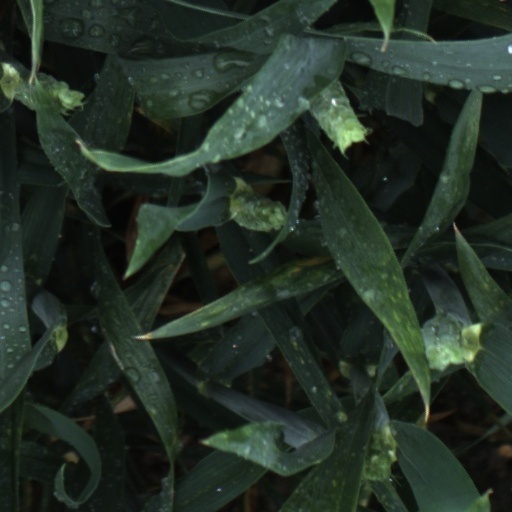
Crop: wheat